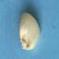
Maize quality: Good